Clement Rohee

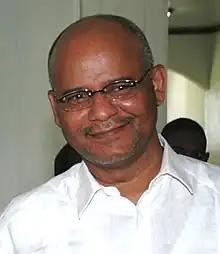
Clement Rohee (2006)

Clement James Rohee (born 16 March 1950) is a Guyanese politician who has been General Secretary of the People's Progressive Party (PPP) since 2013. Under the PPP government, he served as Minister of Foreign Affairs from 1992 to 2001, Minister of Foreign Trade from 2001 to 2006, and Minister of Home Affairs from 2006 to 2015.